Graham's

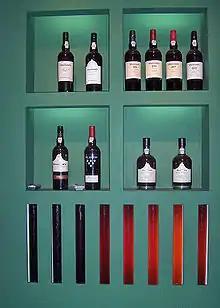

Graham's is based around the Douro in Portugal, with a factory in Villa Nova de Gaia called Graham's Lodge which includes cellars that can be toured and a principle production location at Quinta dos Malvedos. The company also sources from Quinta da Vila Velha and also continues to use Quinta das Lagas, which was a source of grapes during the time that it did not have access to Quinta dos Malvedos. In 2017, the company purchased its first vineyard outside the Douro region, in Portalegre, in the Alto Alentejo region of Portugal.